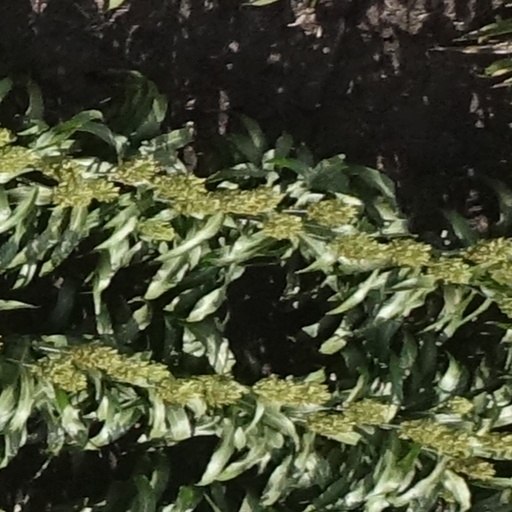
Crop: sorghum